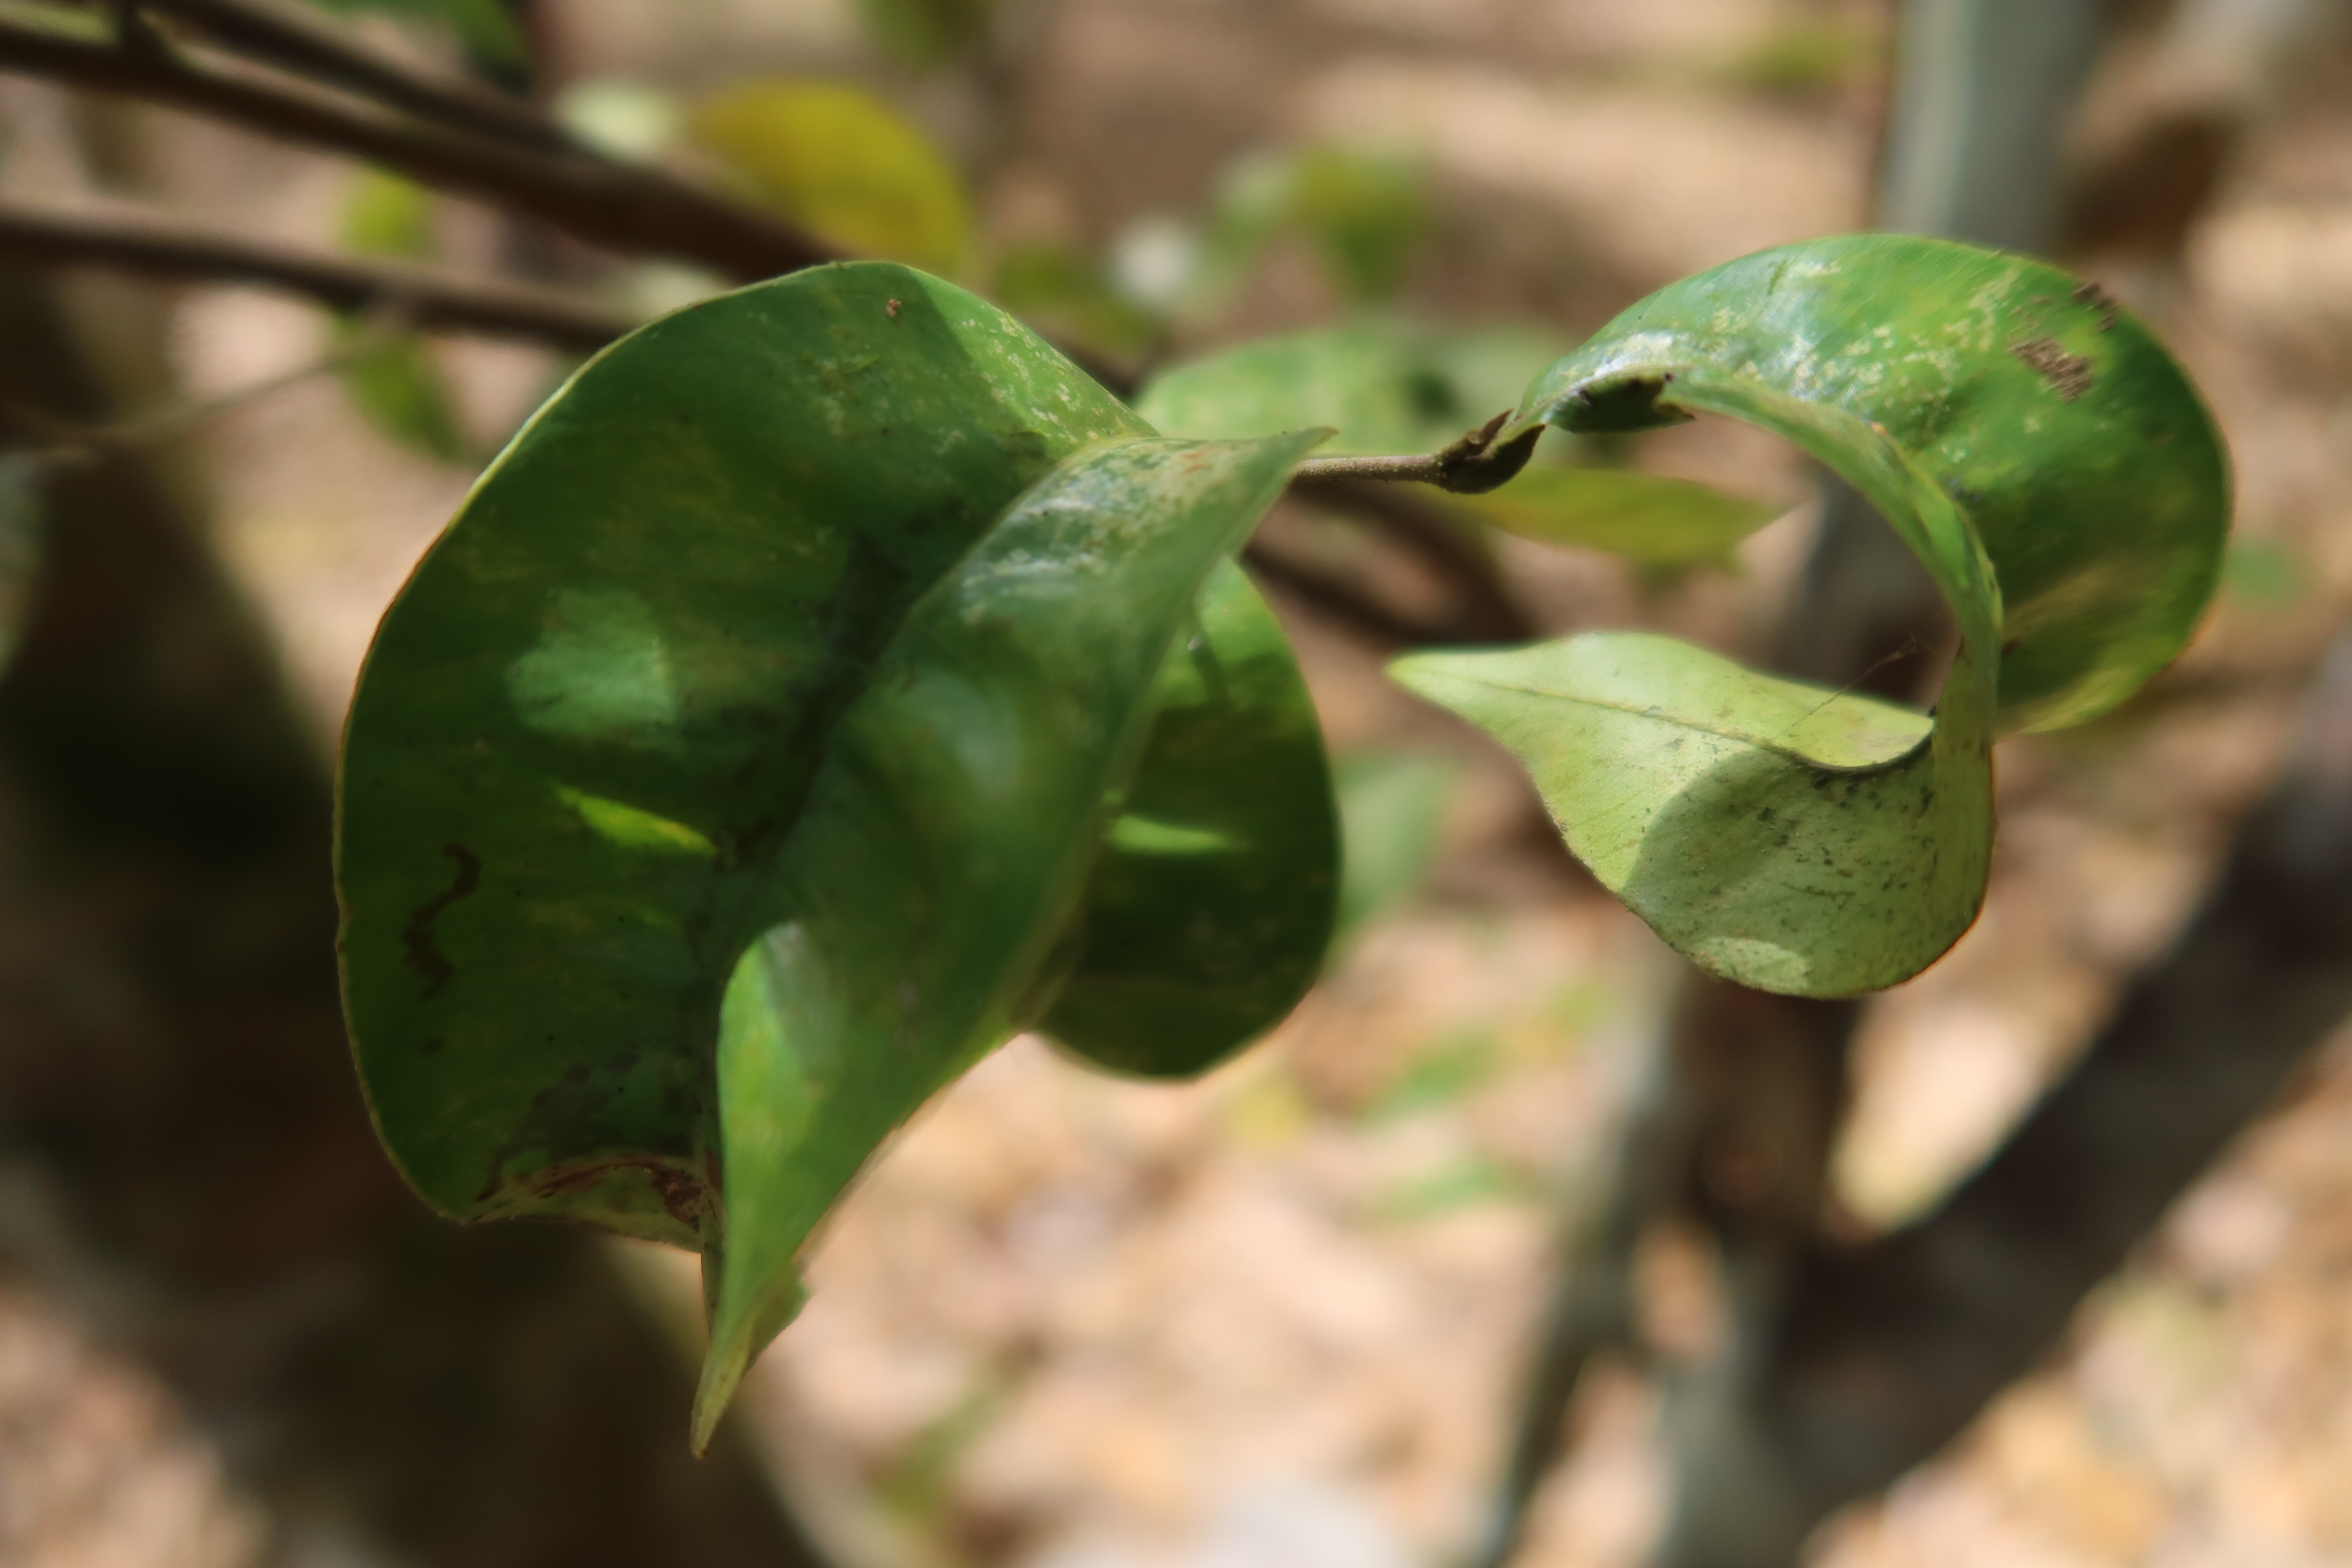
Label: Black spots